Roma (personification)

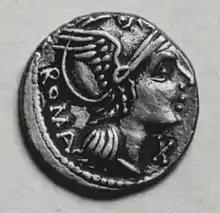
Roma on a denarius, 93–92 BC (Walters Art Museum)

A helmeted figure on Roman coins of 280–276 and 265–242 BC is sometimes interpreted as Roma but the identification is contestable. Other early Roman coinage shows a warlike "Amazon" type, possibly Roma but in Mellor's opinion, more likely a than (goddess). During the late Second Punic War and the Pyrrhic War, Rome issued coins with a Phrygian helmeted head; some are stamped . In later coin issues, Roma wears varieties of the Attic helmet, the standard pattern for Roman army officers. In cases where clear coin legends are lacking, identification has been unresolved. Other female members of Rome's official pantheon were also helmeted, including Bellona, and Minerva, the latter being equivalent to Greek Athena, who is believed by some scholars to be Roma's original.